Boot Monument

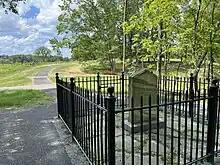
The reverse of the Boot Monument, where the inscription is written

The monument is made of white marble and is tall. Because of Arnold's defection to the British it does not mention him by name, and De Peyster was worried that the monument would be defaced if it mentioned Arnold directly. It features a howitzer barrel with a left-footed horseman's riding boot and a two-star epaulette on top of the barrel, representing a Major General. A laurel wreath sits atop the howitzer. As a sign of dishonor, the howitzer barrel is pointed downwards. One error in the inscription is that Arnold did not earn the rank of Major General after, and because of, Saratoga, but he became more senior than the other officers who had been promoted before him. The inscription was edited after its erection to say "erected 1887 by" before De Peyster's name to make it clear that he is not the honoree of the boot. The monument faces the battlefield.